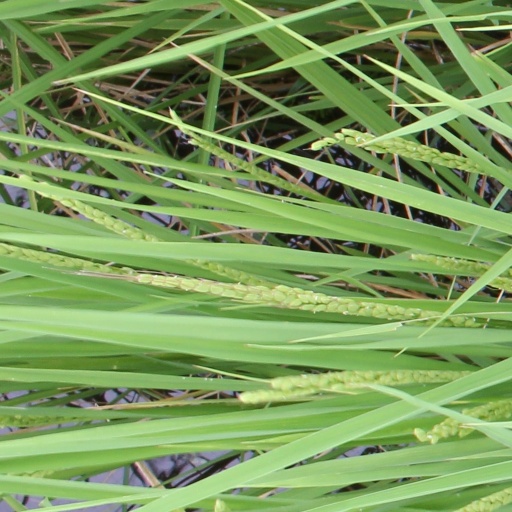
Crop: rice